On the Trapline

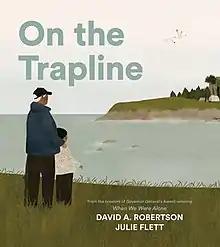
2021 hardcover edition

On the Trapline is a children's picture book written by David Alexander Robertson, illustrated by Julie Flett, and published May 4, 2021 by Tundra Books. It won the 2021 Governor General’s Literary Award for Young People's Literature – Illustrated Books, and the 2022 TD Canadian Children’s Literature Award at the Canadian Centre for Children's Book Centre Awards on September, 29, 2022.